2015 Southeast Asian haze

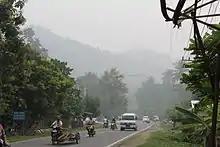
Limited visibility due to smog in Aceh, Sumatra, 24 October 2015

In Java, forest fires burned in West Java and Mount Merapi, Central Java. A forest fire, which trapped hikers and killed at least seven of them on Mount Lawu in Magetan Regency in East Java, was later reported to have been caused by a bonfire. This incident caused local areas to be evacuated. The haze in Palangkaraya was so thick that it turned the air yellow and exceeded the 'dangerous' threshold by 10 times. The annual parliamentary meeting was interrupted, as the smoke from outside entered the room, causing all of the politicians to use masks and tissues in the room. Most schools in the affected area were closed until further notice due to the haze. In Riau and Palembang, students were advised to go to school only twice a week. Sometimes they did not even go to school for a whole week due to the haze, causing wide concern among parents and government officials. At least ten companies, seven of which are foreign companies, were declared as the prime suspects for fire in Sumatra and Kalimantan. Two of the companies' certificates were suspended by the government. Indonesian president Joko Widodo ordered all hospitals and "puskesmas" (community health clinics) to be open for 24 hours. On 20 October, there were 825 new hotspots in Sumatra, with the visibility in Riau deteriorating to 50 meters. Around 66 flights in Pekanbaru were cancelled. At noon, the haze worsened as the air became yellow. The Government of Riau, later made a statement that the haze crisis has killed their citizens slowly by suffocating them.